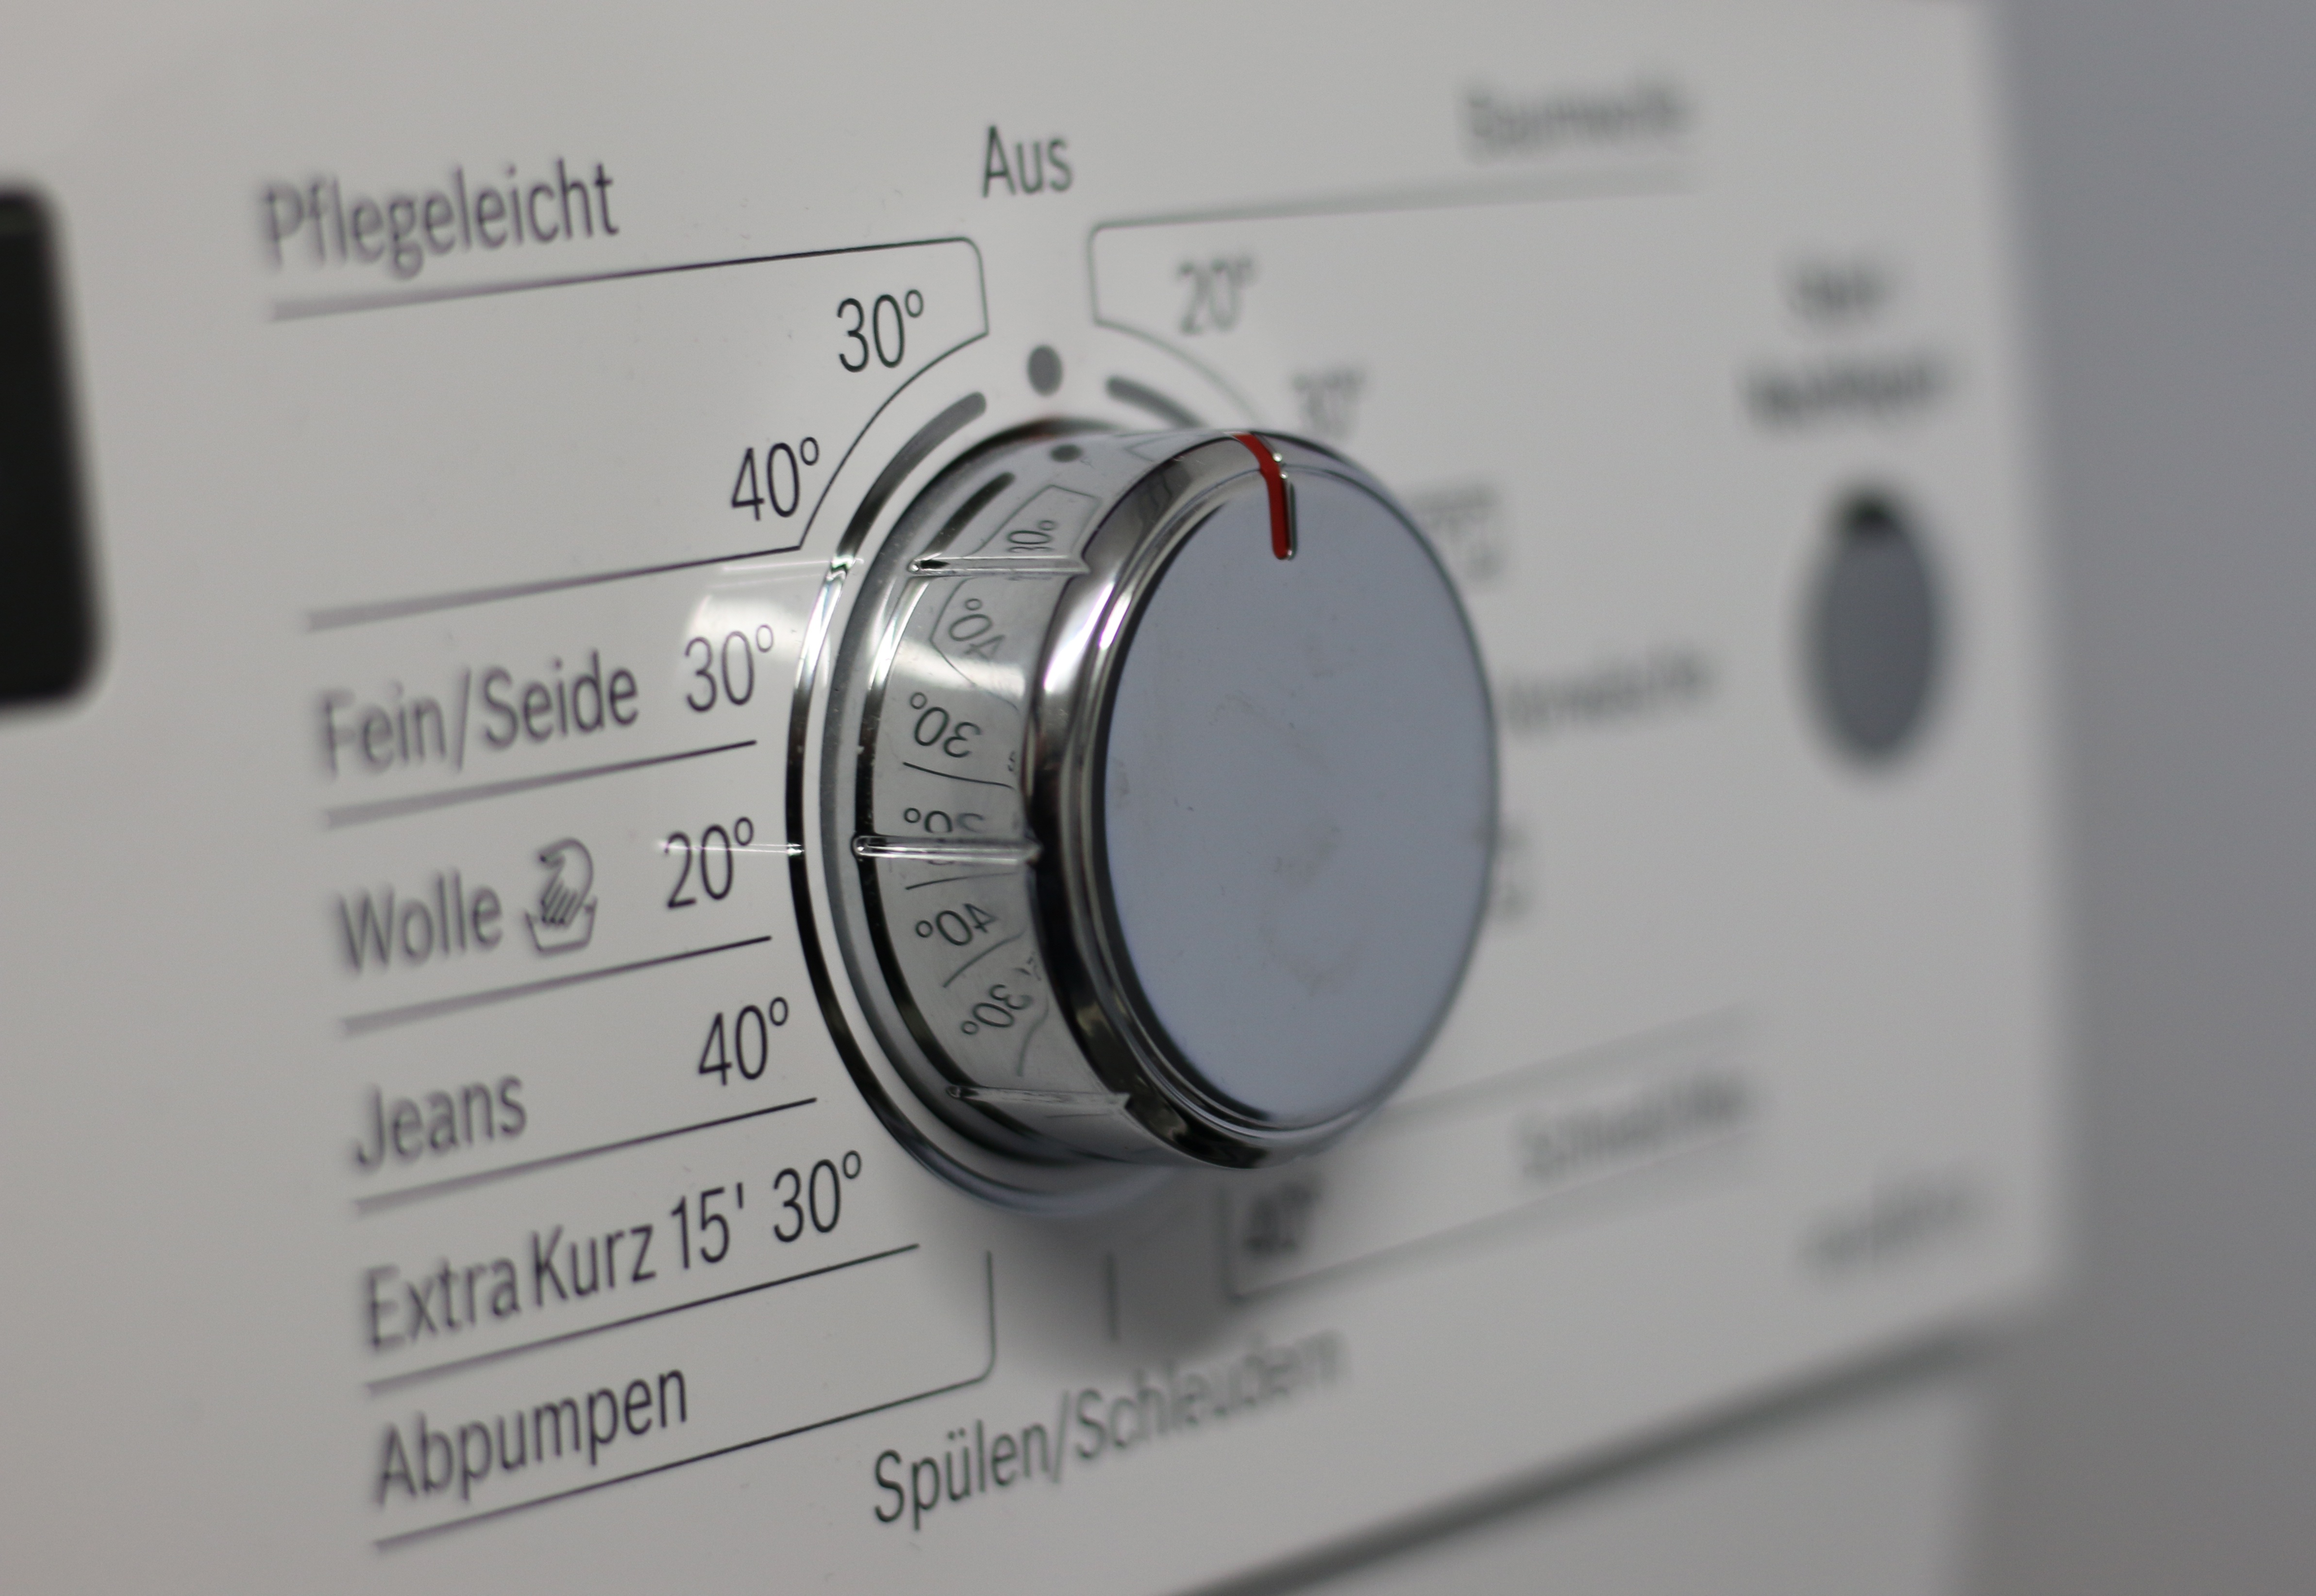
hand, white, clock, wash, set, control panel, laundry, switch, product, electronics, knob, display, detail, gloss, washing machine, control knob